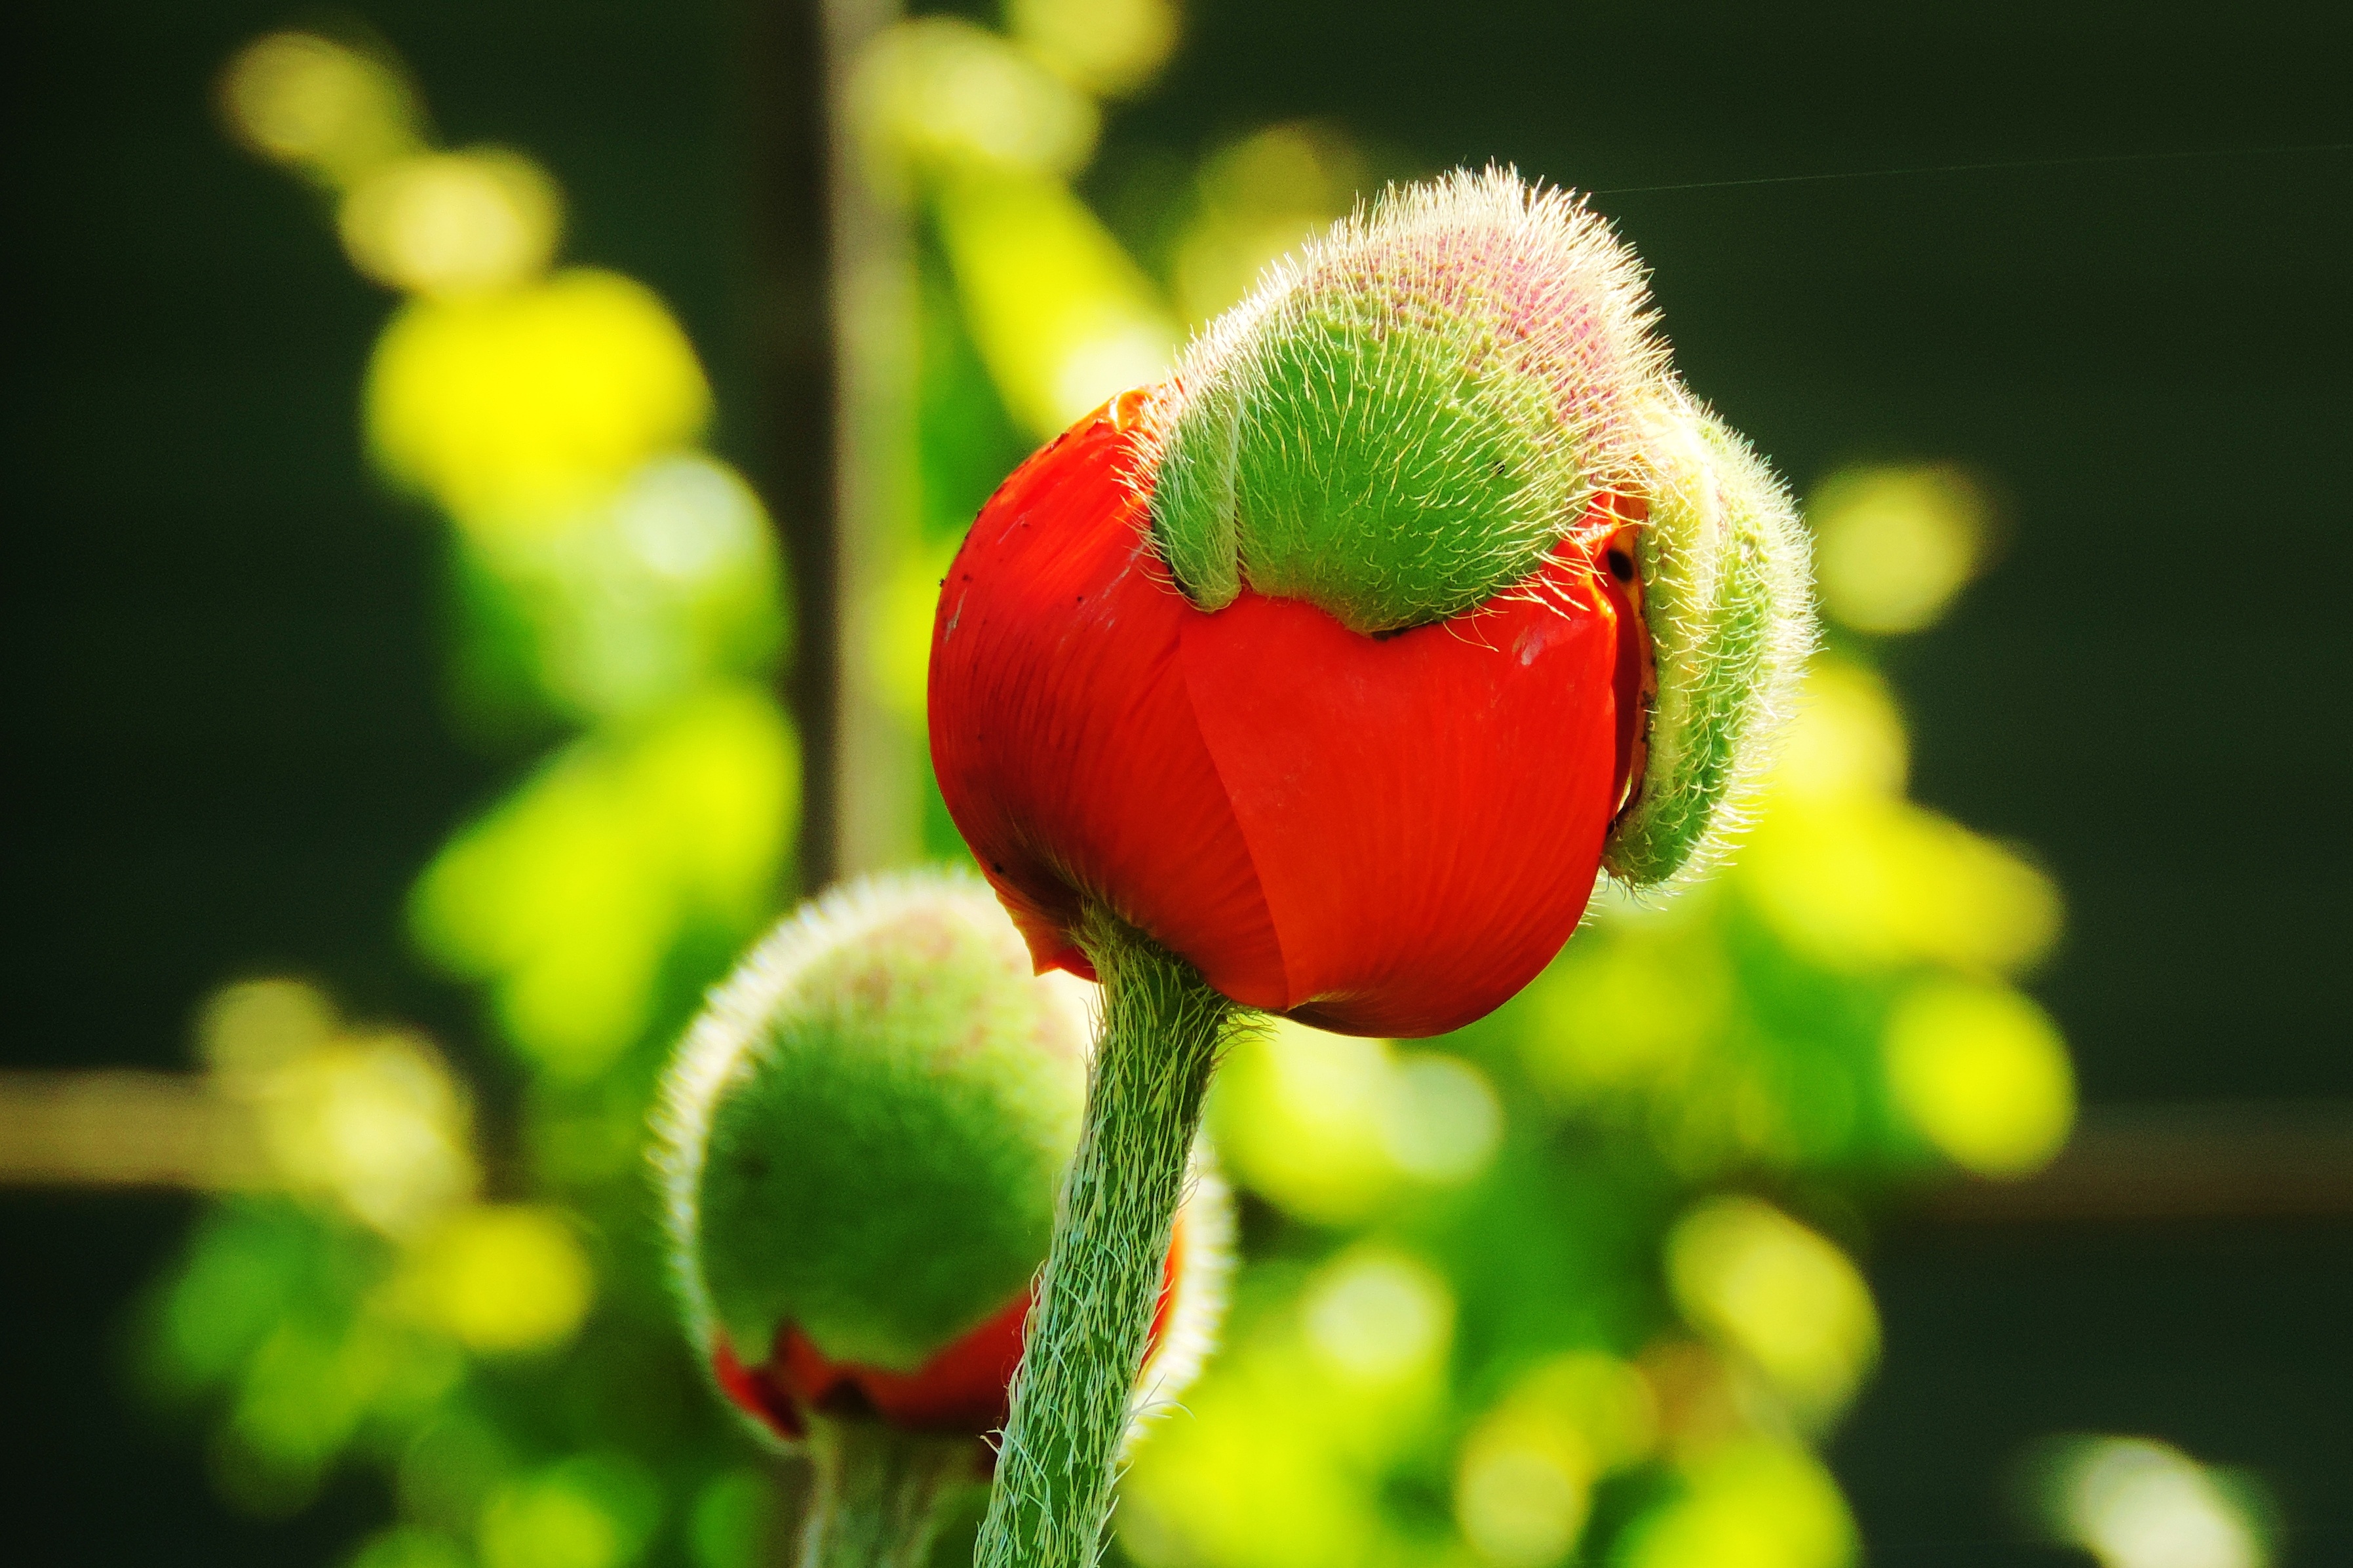
nature, blossom, plant, photography, flower, petal, bloom, summer, food, spring, green, red, produce, botany, yellow, garden, flora, wildflower, flowers, close up, poppy, hollyhock, bud, macro photography, flowering plant, plant stem, land plant